Taylor Hill (model)

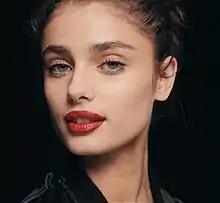
Hill in 2016

Taylor Marie Hill (born March 5, 1996) is an American model. A former Victoria's Secret Angel, she appeared in the brand's annual fashion show from 2014 to 2018. She has worked for brands including Ralph Lauren, Michael Kors, and Carolina Herrera. She has also appeared in magazines such as "Vogue", "Elle", and "Harper's Bazaar".